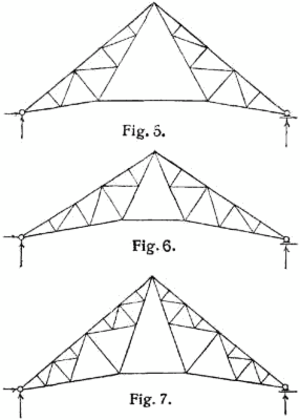
Jean-Barthélémy Camille Polonceau, est un ingénieur français des chemins de fer.